Bernstorff

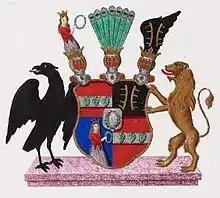
Arms of the counts of Bernstorff

The Bernstorff family is the name of an old and distinguished German-Danish noble family which originated from Mecklenburg, Germany. Members of the family held the title of Count/Countess, granted to them on 14 December 1767 by King Christian VII of Denmark.